Expansion of Russia (1500–1800)

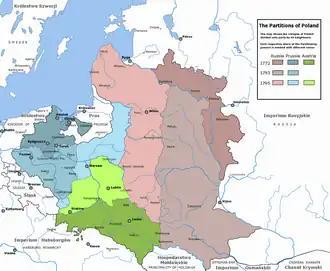
The Partitions of Poland carried out by Russia, Prussia, and Austria in 1772, 1793, and 1795

"The Kalmyks:" From about 1630, the Kalmyks (Buddhist Mongols) occupied the lower Volga. They were generally allied with the Russians against their Islamic neighbors and caused the Russians relatively less trouble than the Nogais. With increasing Russian pressure and settlement, in 1771, most of the Kalmyks east of the Volga returned to Dzungaria, leaving remnant south-east of the Volga in and around the present Republic of Kalmykia.